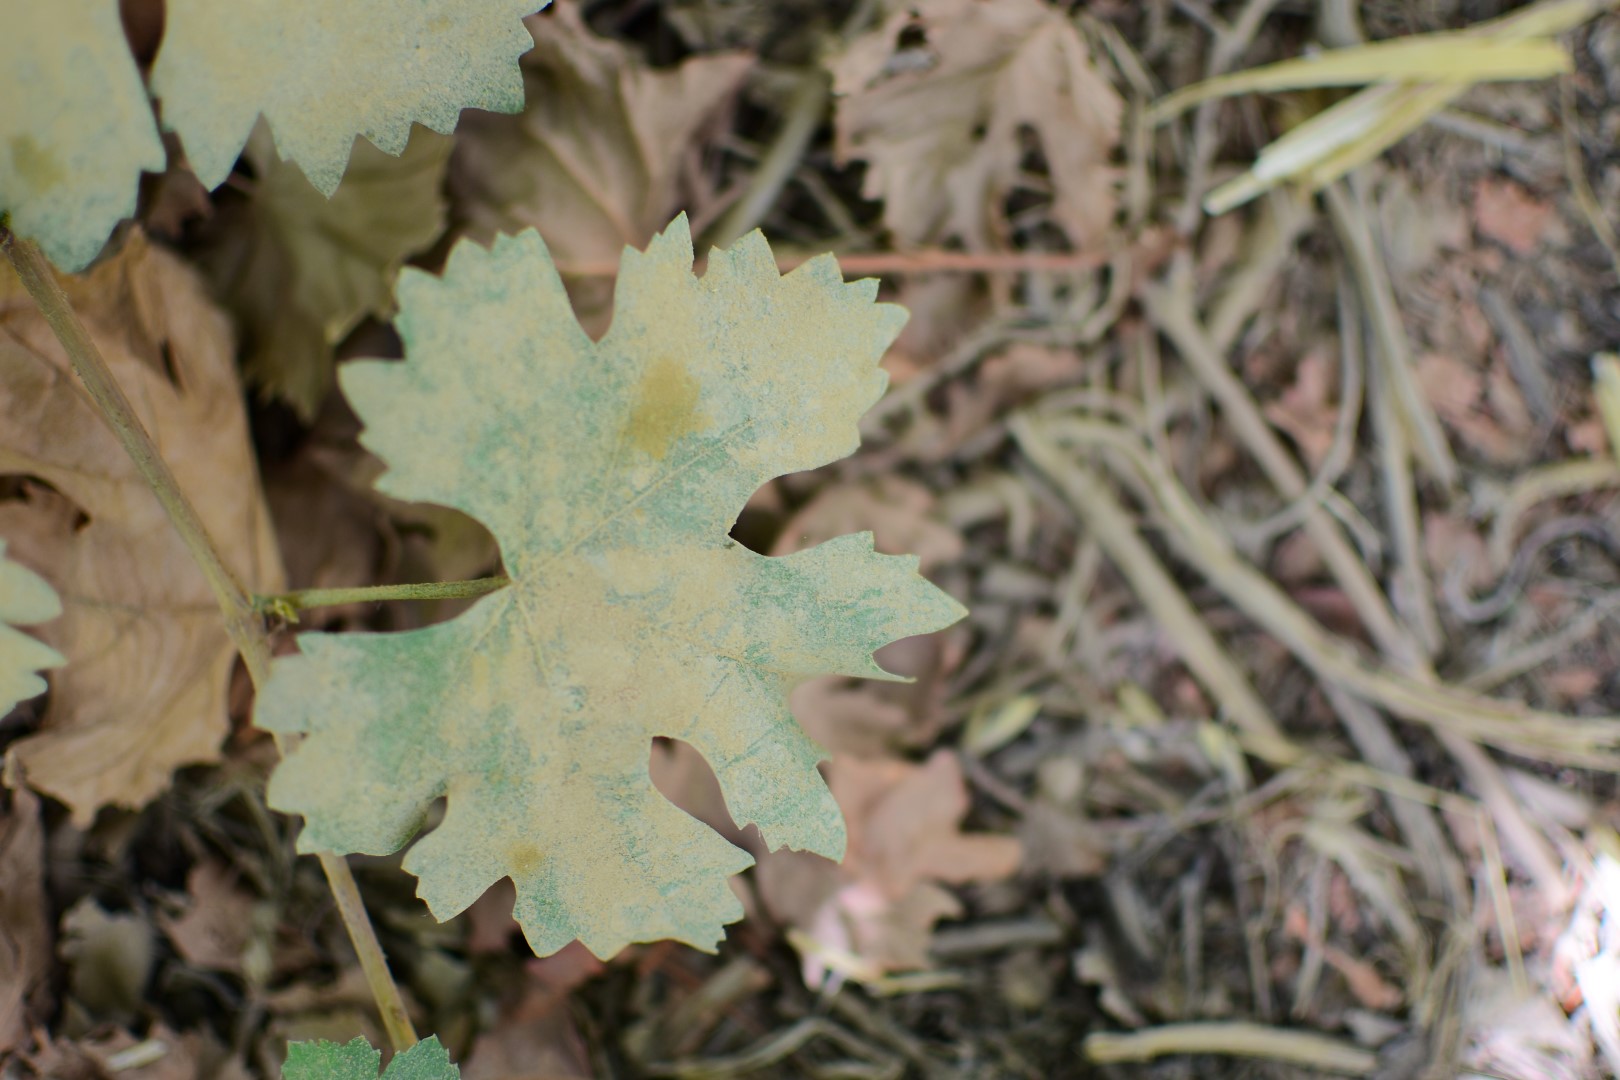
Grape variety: Shdah